Skyline (Honolulu)

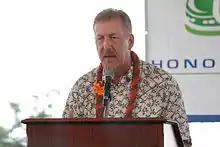
Former Honolulu mayor Peter Carlisle speaking at the project's groundbreaking ceremony

The City and County of Honolulu Department of Transportation Services released the first formal study related to the HHCTCP on November 1, 2006, the "Alternatives Analysis Report". The report compared the cost and benefits of a "fixed guideway system", along with three alternatives. The first expanded the existing bus system to match population growth. A second option called for a further expansion to the bus system, with improvements to existing roads. The third alternative proposed a two-lane flyover above the H-1 freeway between Pearl City and Honolulu International Airport, continuing over Nimitz Highway, and into downtown Honolulu. The report recommended construction of the fixed guideway, and is considered the city's official justification for building a rail line.